Negeri Sembilan

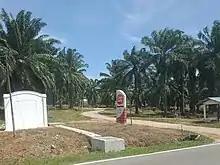
Sime Darby oil palm estate in Port Dickson District

The State Executive Council consists of the Menteri Besar (Chief Minister), who is its chairman, and ten other members. The Menteri Besar and the other members of the council are appointed by the Yang Di-Pertuan Besar from the members of the State Assembly of the governing party or coalition. The current Menteri Besar of the state is Aminuddin Harun.